Kura (storehouse)

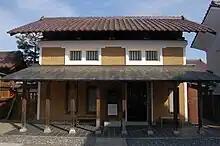
Traditional earthen kura that has been converted into a cafe

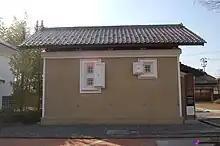
Kura storehouse in Kitakata with tiled roof

"Kura" in rural communities are normally of simpler construction and used for storing grain or rice. Those in towns are more elaborate, with a structural timber frame covered in a fireproof, clay outer coating. Early religious "kura" were built in a "log cabin" style, whilst those used later to store gunpowder were constructed from stone.